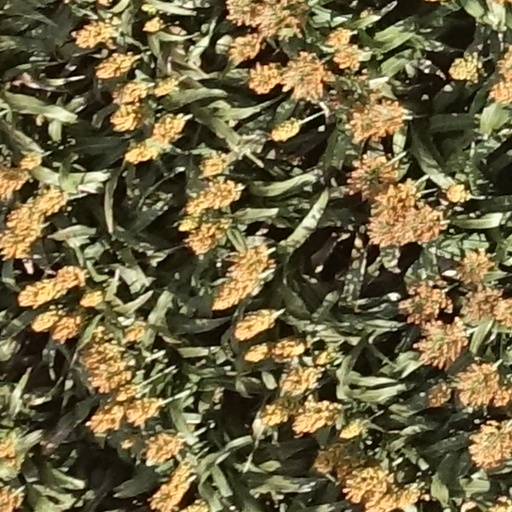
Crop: sorghum